William Hay, 10th Marquess of Tweeddale

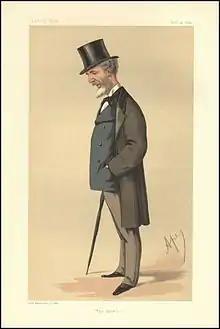
"The Director", caricature of Hay by "Ape" published in "Vanity Fair" in December 1874

From 1845 to 1862, he served in the Bengal Civil Service, including some years as Deputy Commissioner of Simla and then as Superintendent of the Hill States of Northern India, during which time he leased The Retreat in Mashobra.